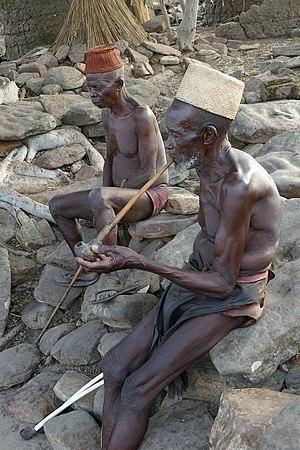
Deux des 9 dignitaires Tanéka du village de Tanéka-Béri (Bénin).
Les Tanéka sont une population vivant au nord-ouest du Bénin, dans les monts Tanéka, aux environs de Copargo et Djougou, dans le département de la Donga.